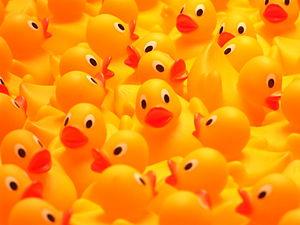
Un canard en plastique, ou canard en caoutchouc, ou encore canard de bain, est un jouet en forme de canard, le plus souvent jaune avec un bec de couleur orangée. À l’origine en caoutchouc, ils sont actuellement fabriqués dans des matières plastiques ressemblant au caoutchouc. Le canard en plastique est souvent considéré comme un symbole des univers des jouets, de l’enfance, du bain. S’il est traditionnellement jaune, il en existe de nombreuses autres sortes.